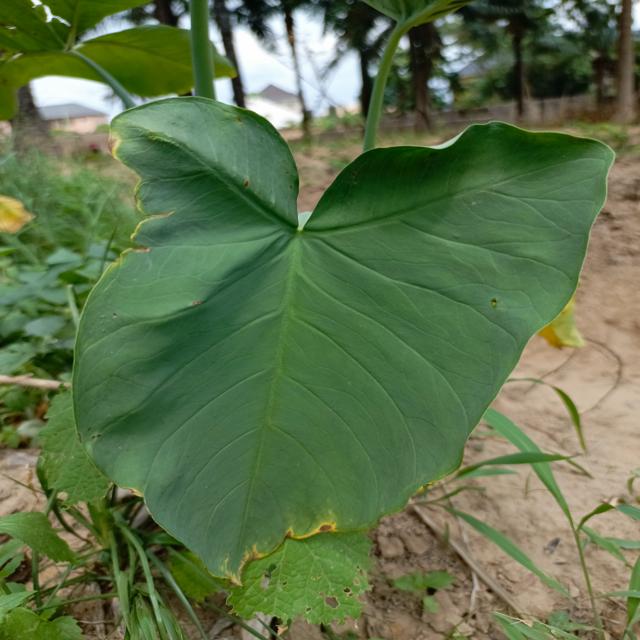
Label: Early_Blight